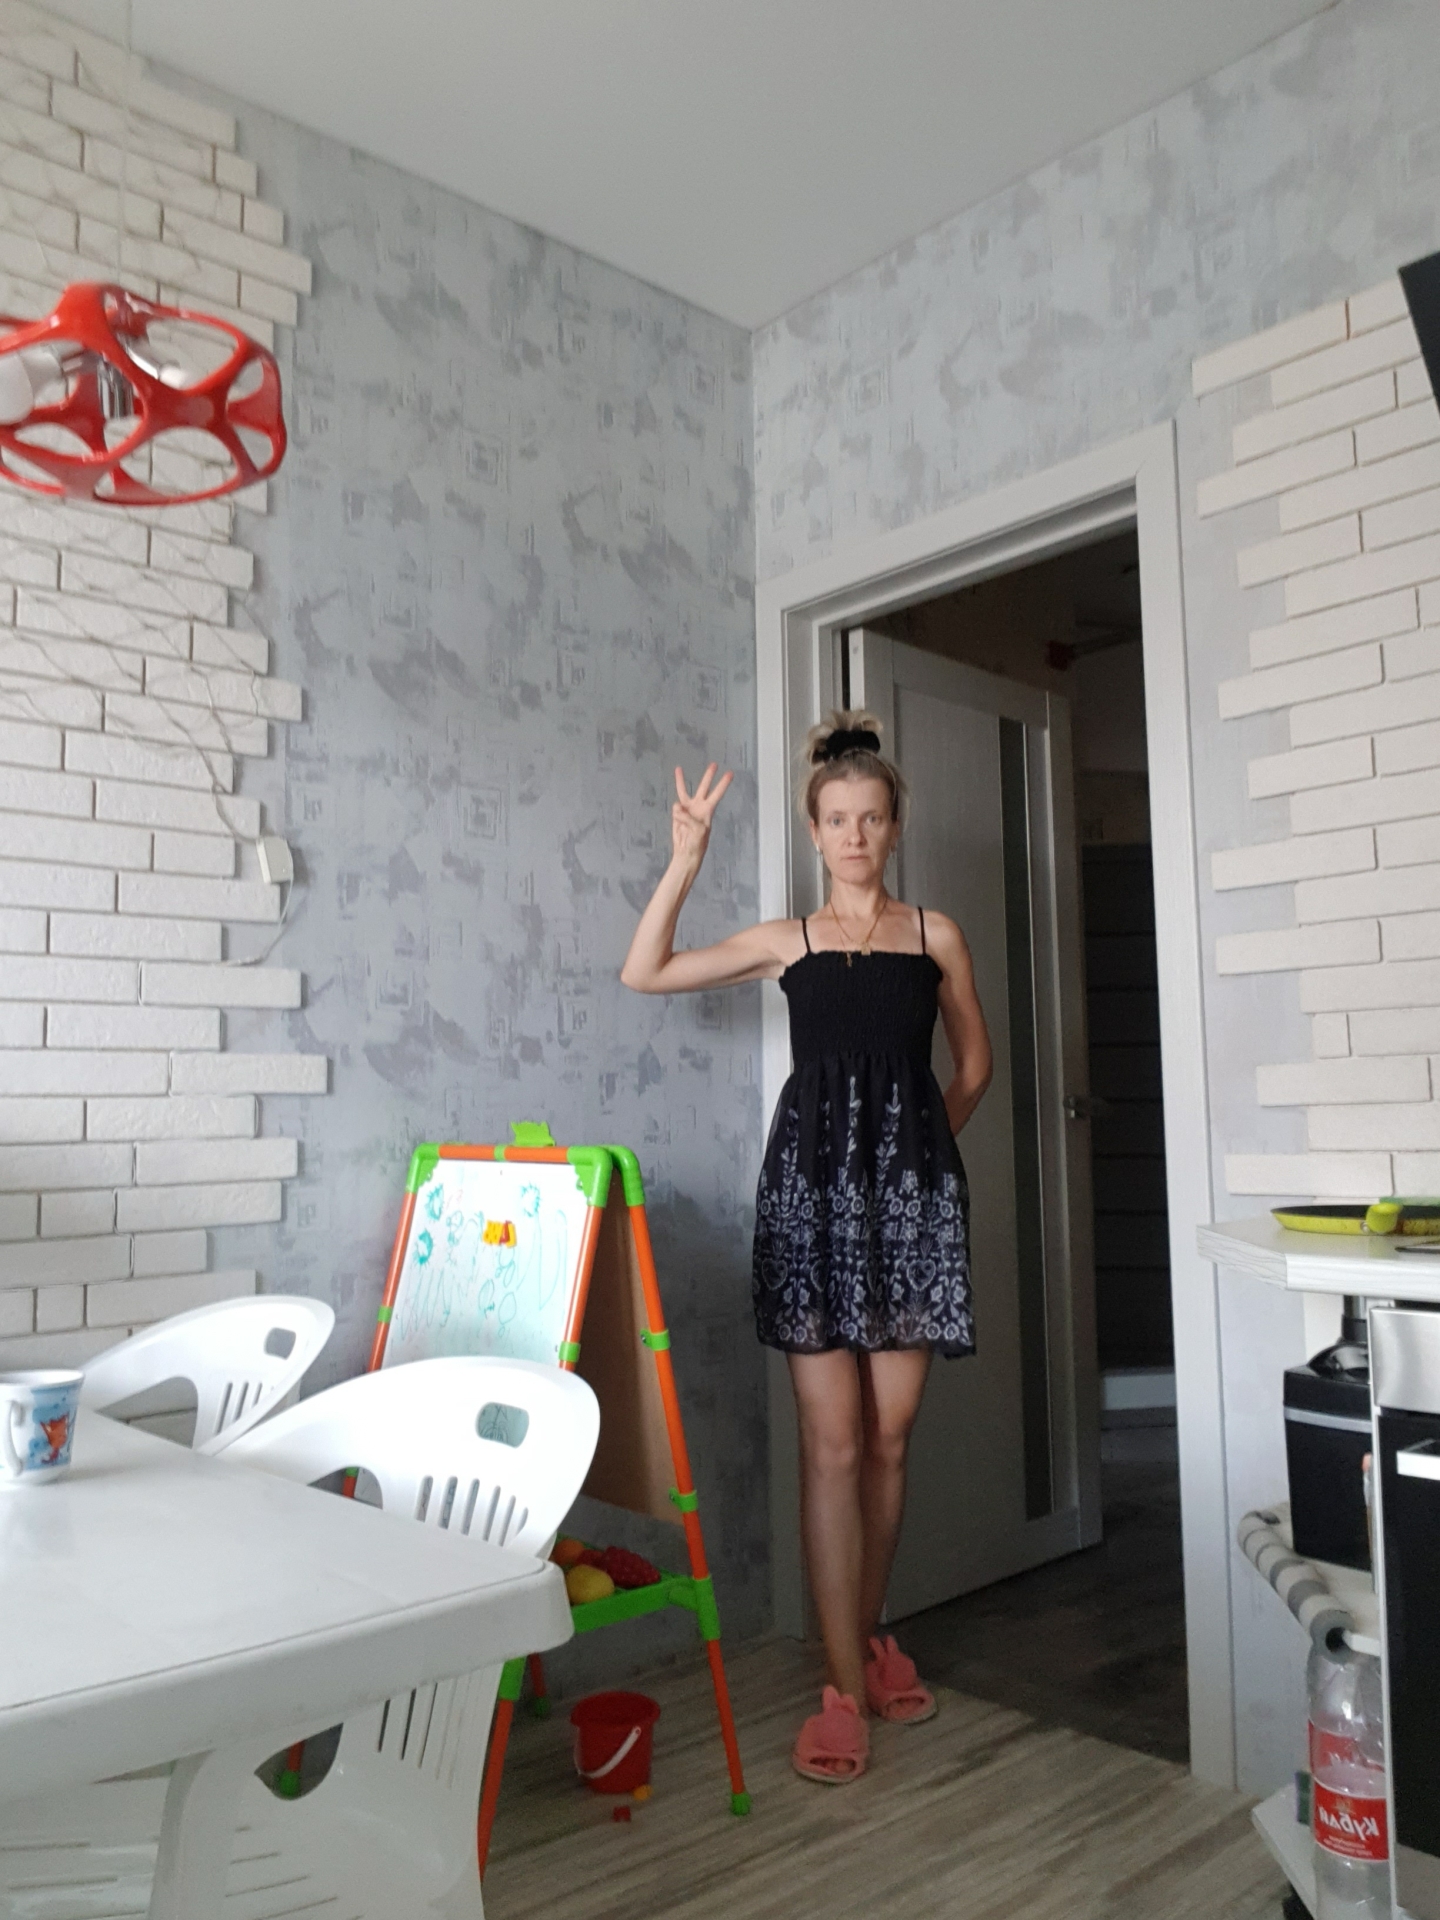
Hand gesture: three